Christopher Isherwood

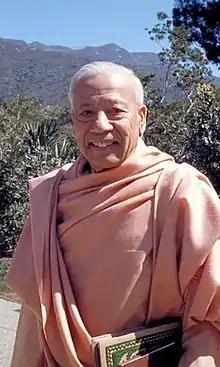
Swami Prabhavananda circa 1972

Gerald Heard had introduced British writer Aldous Huxley to Vedanta (Hindu-centered philosophy) and meditation. After migrating to America in 1937, Heard and Huxley became Vedantists attending functions at the Vedanta Society of Southern California, under the guidance of founder Swami Prabhavananda, a monk of the Ramakrishna Order of India. Both were initiated by the Swami. Heard and Huxley introduced Isherwood to the Swami's Vedanta Society. Over time, Isherwood developed a close friendship with Huxley, with whom he sometimes collaborated. Isherwood became a dedicated Vedantist himself and was initiated by Prabhavananda, his guru.